Rainfall simulator

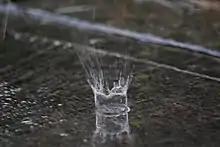
Splash from a raindrop which can cause erosion

In erosion studies, if no crop canopy is present over the soil, the size distribution and terminal velocity of the raindrop must be accurately simulated, as they affect splash erosion.